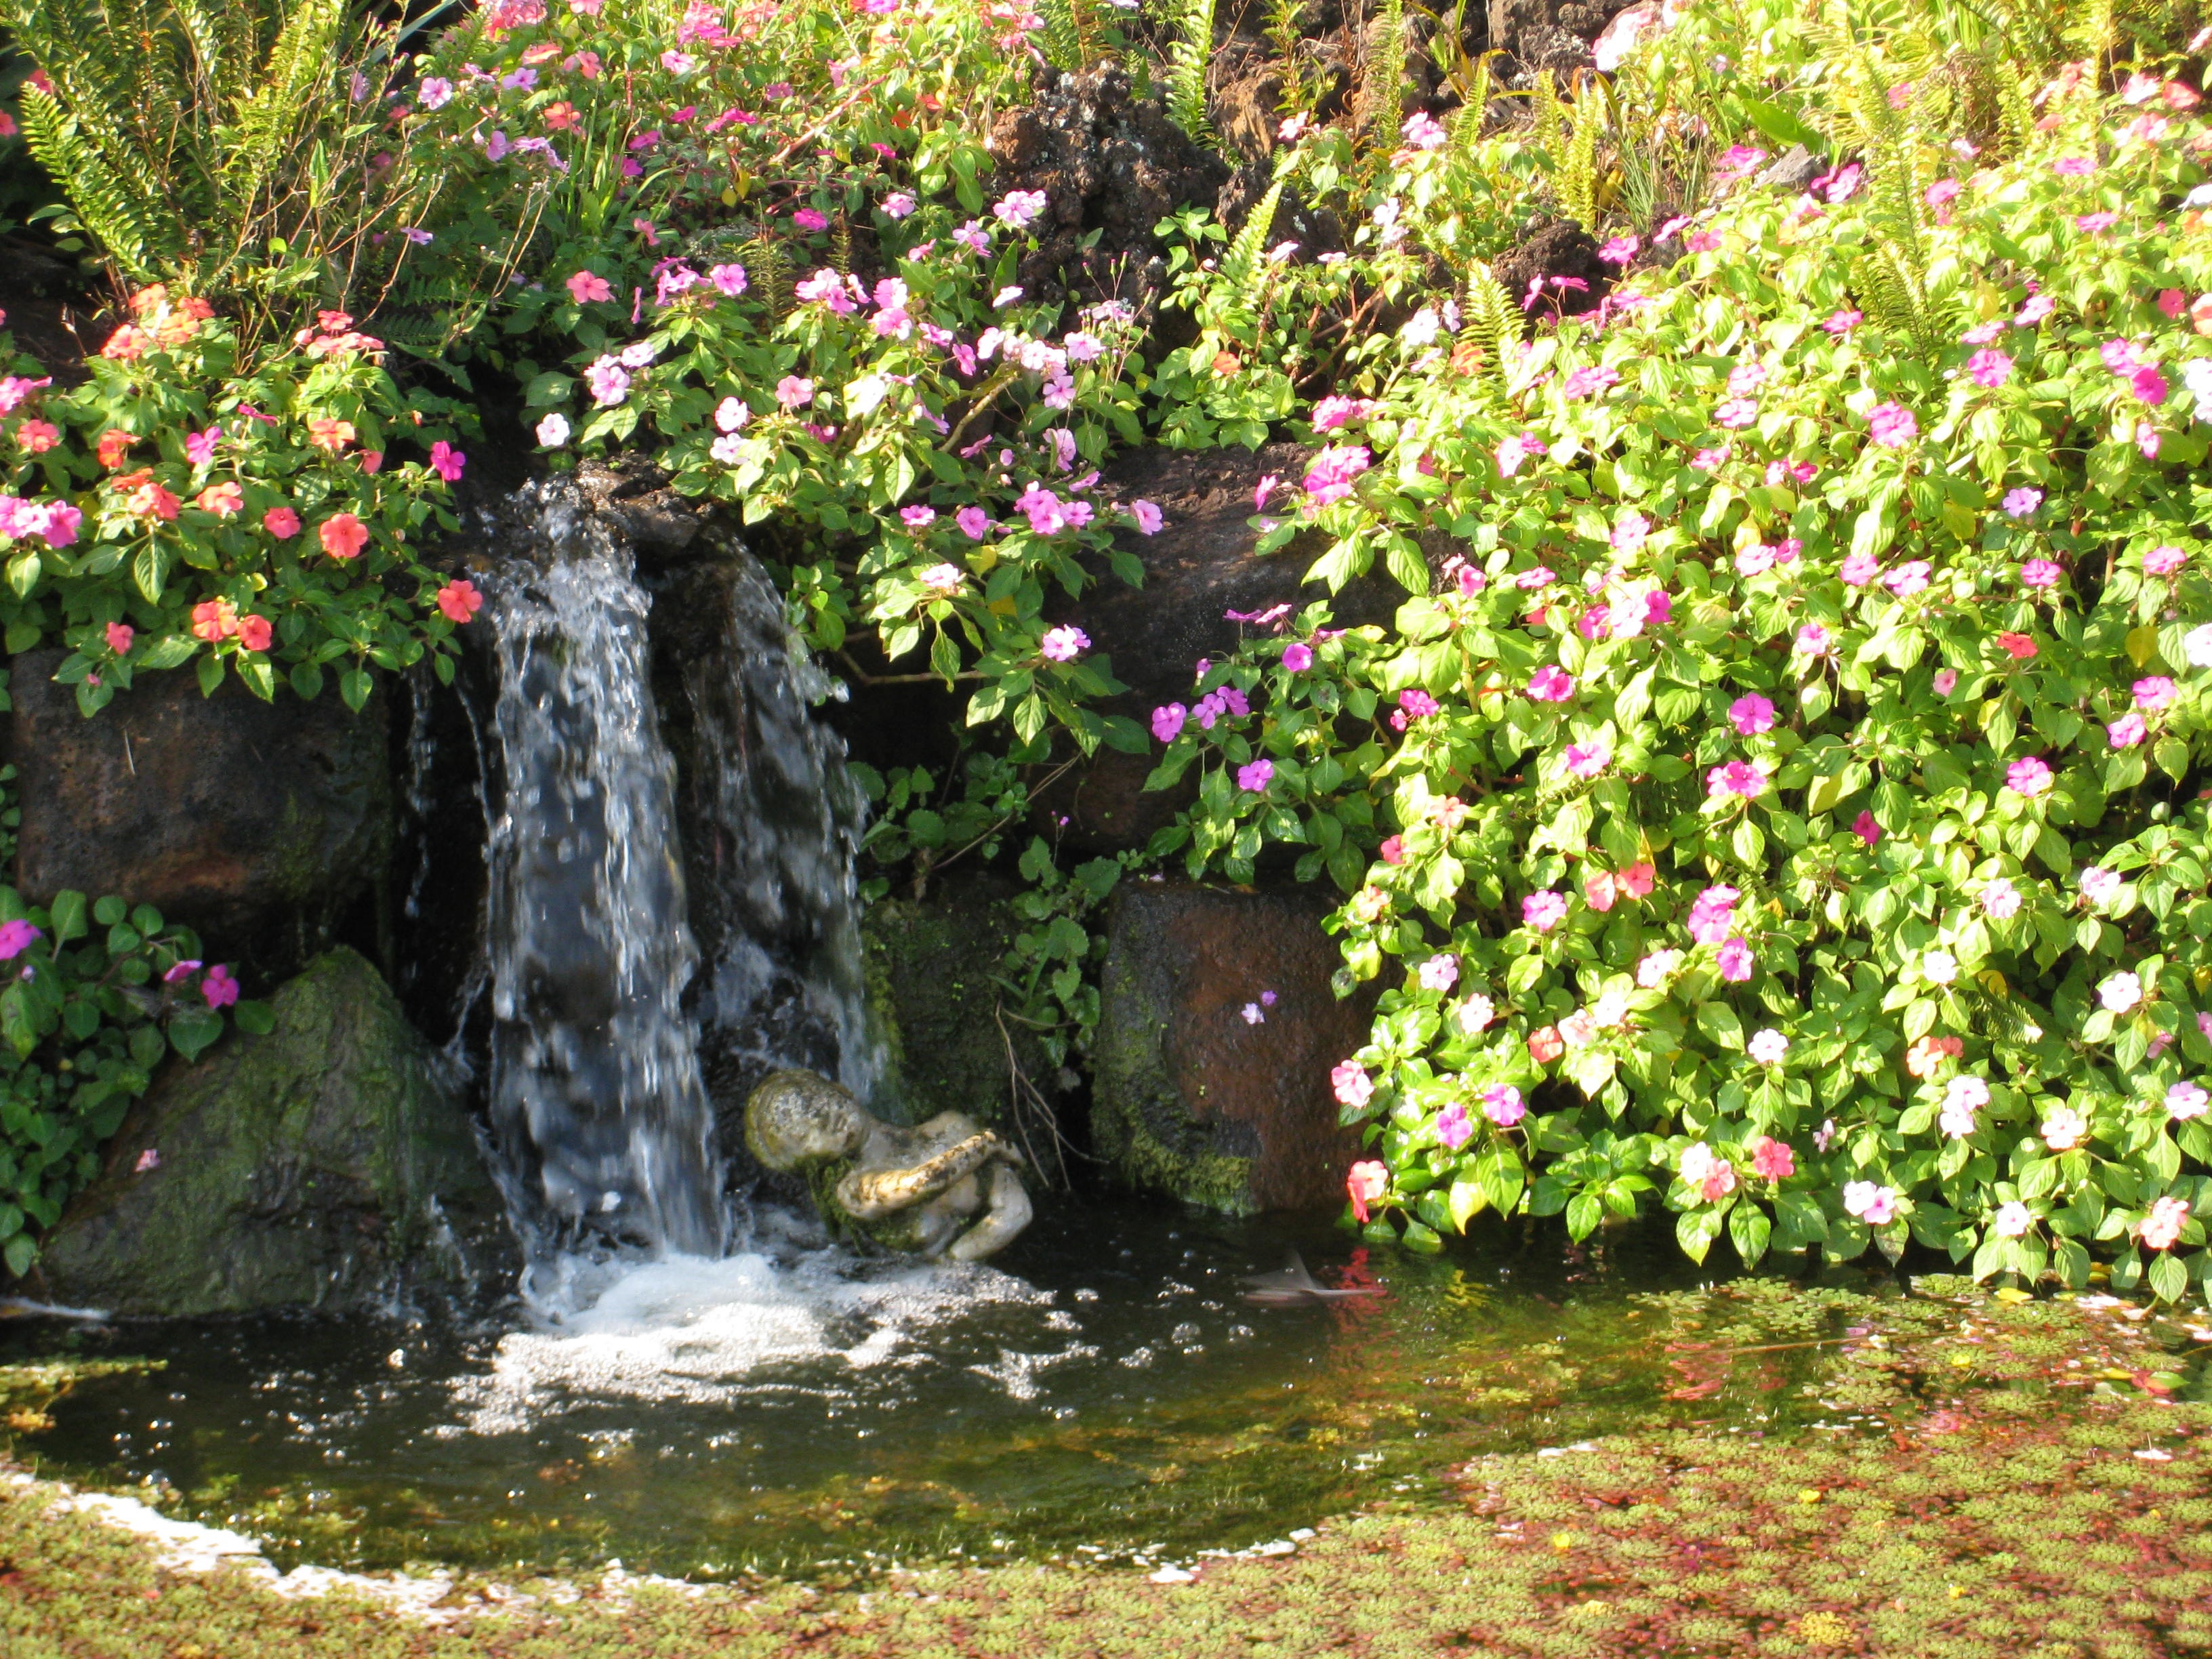
landscape, nature, waterfall, plant, flower, pond, foliage, lush, backyard, botany, garden, flora, shrub, botanical garden, water feature